Something Breathing

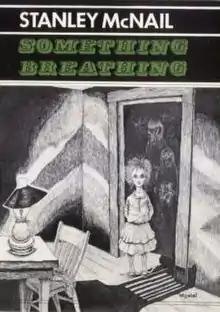
Jacket illustration by Frank Utpatel for "Something Breathing"

Something Breathing is a collection of poems by Stanley McNail. It was released in 1965 by Arkham House in an edition of 500 copies. It was the author's only book to be published by Arkham House. The book was printed in England by Villiers for Arkham House and is bound in green cloth rather than the distinctive gold printing on black binding of most Arkham House publications.